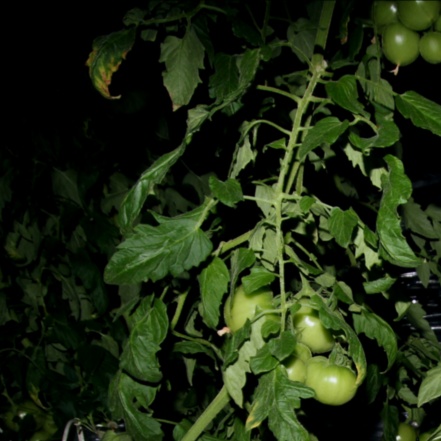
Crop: tomato